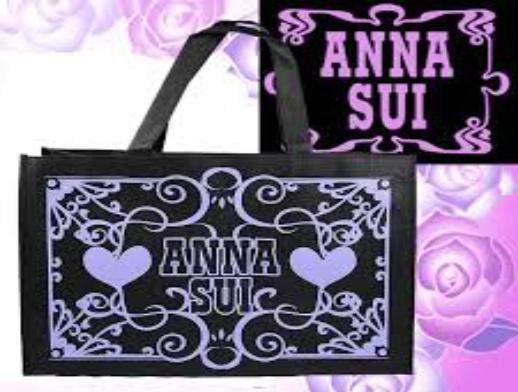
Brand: Anna Sui
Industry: Clothes